Ray LaHood

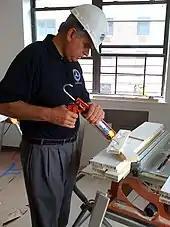
LaHood works on a Habitat for Humanity project in Brooklyn, New York City, June 2009

On December 19, 2008, President-elect Barack Obama announced that he would nominate LaHood to be the next Transportation Secretary. LaHood served on the House Transportation and Infrastructure Committee from 1995 to 2000. As a member of the House Appropriations Committee he won praise for his "skills as an arbiter" in being able to bridge sometimes bitter partisan divides in the Congress, something the position would require. Some critics alleged a reputation for pork barrel spending, including in support of campaign contributors. "The Washington Post" reported that of the $60 million in earmarks LaHood secured for his district in 2008, $9 million went to campaign donors.